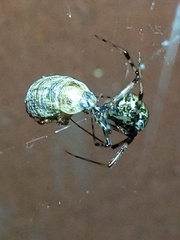
Species: Parasteatoda_tepidariorum